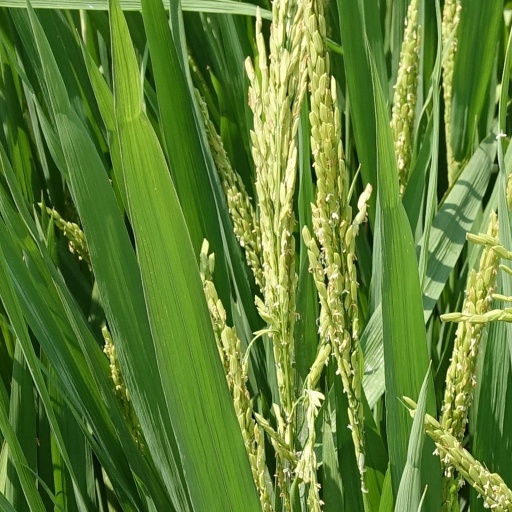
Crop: rice